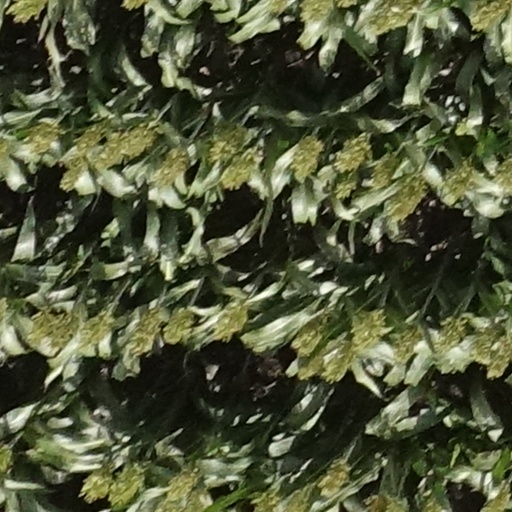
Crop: sorghum